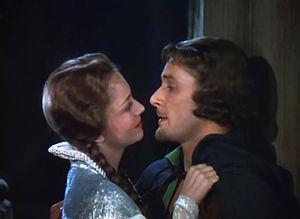
Les Aventures de Robin des Bois est un film d'aventures américain réalisé par Michael Curtiz et William Keighley, sorti en 1938.